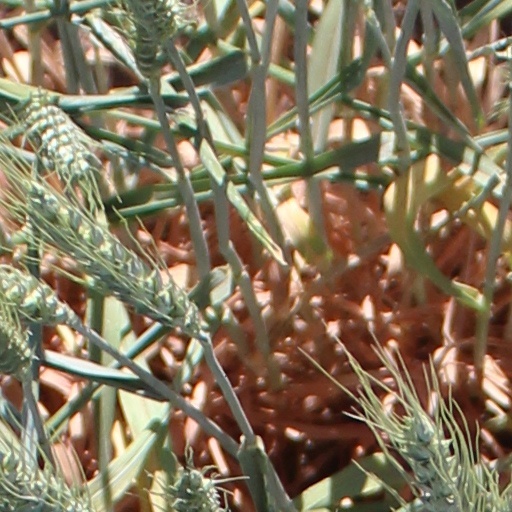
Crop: wheat